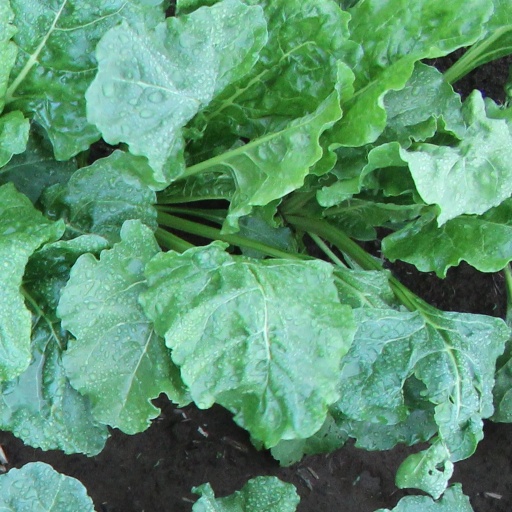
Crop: sugar beet